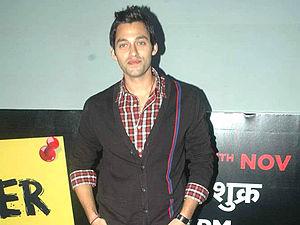
Sumit Vats est un acteur indien. Il a joué le rôle principal de Rishi dans Hitler Didi sur Zee TV.